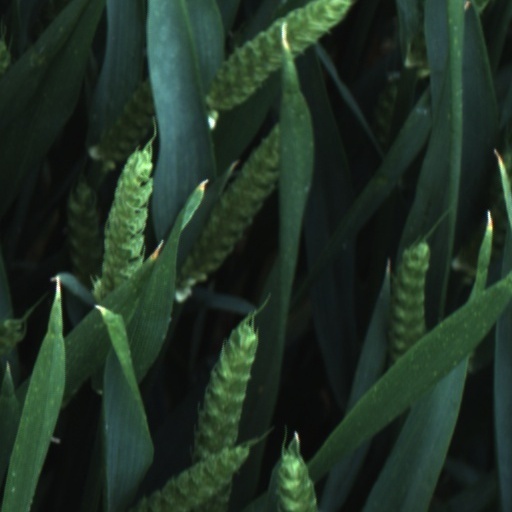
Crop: wheat